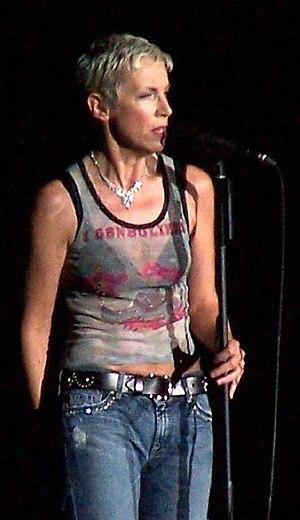
Eurythmics est un groupe de pop rock et new wave anglais, originaire de Londres, en Angleterre. Il est composé d'Annie Lennox et de Dave Stewart et connut un succès aussi bien sur le plan commercial qu'artistique durant les années 1980.